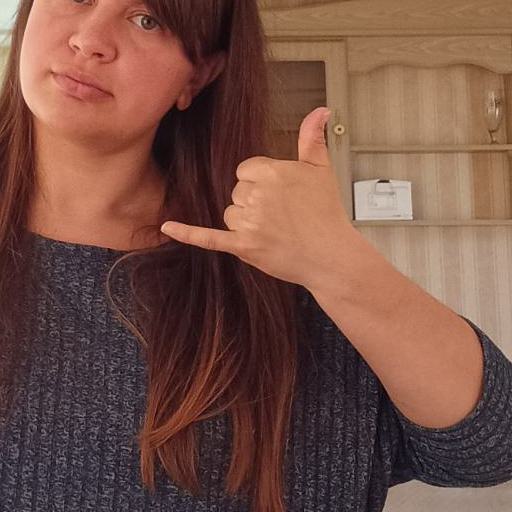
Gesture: call